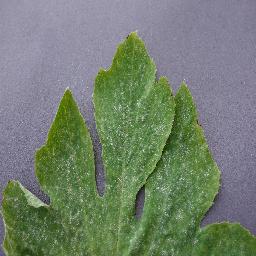
Label: Squash___Powdery_mildew